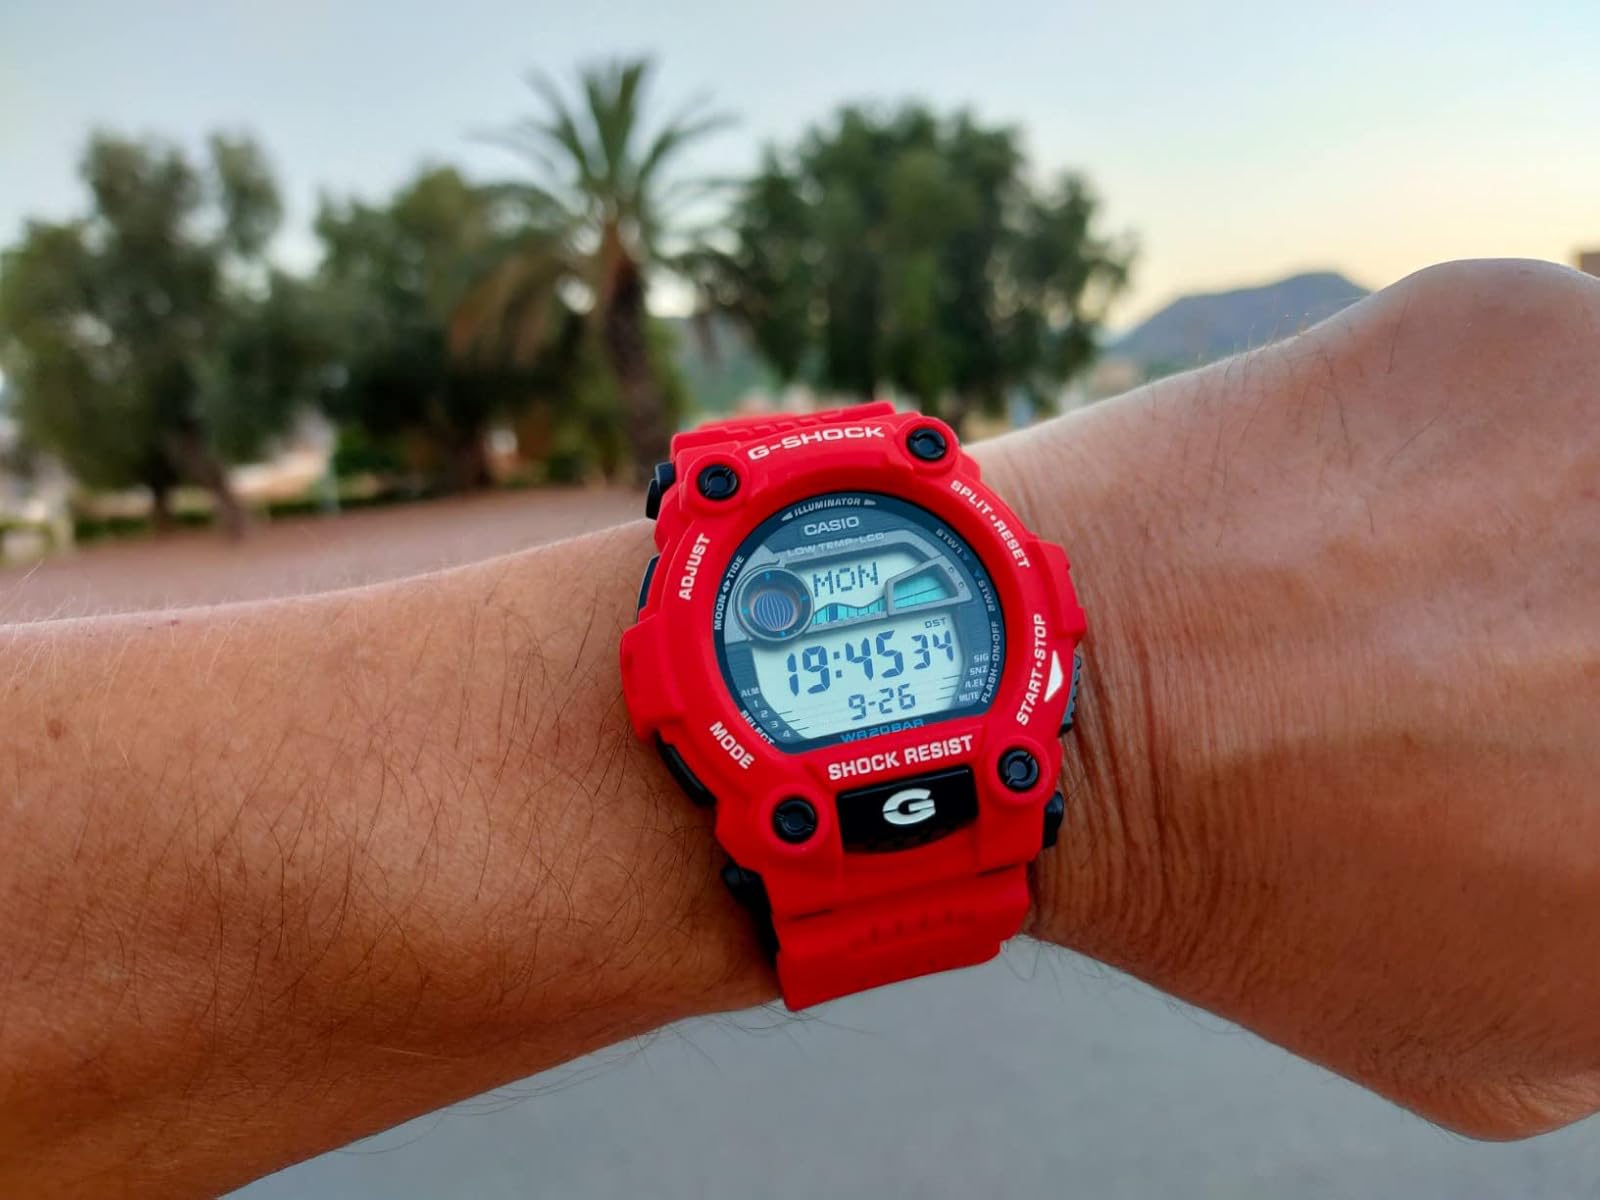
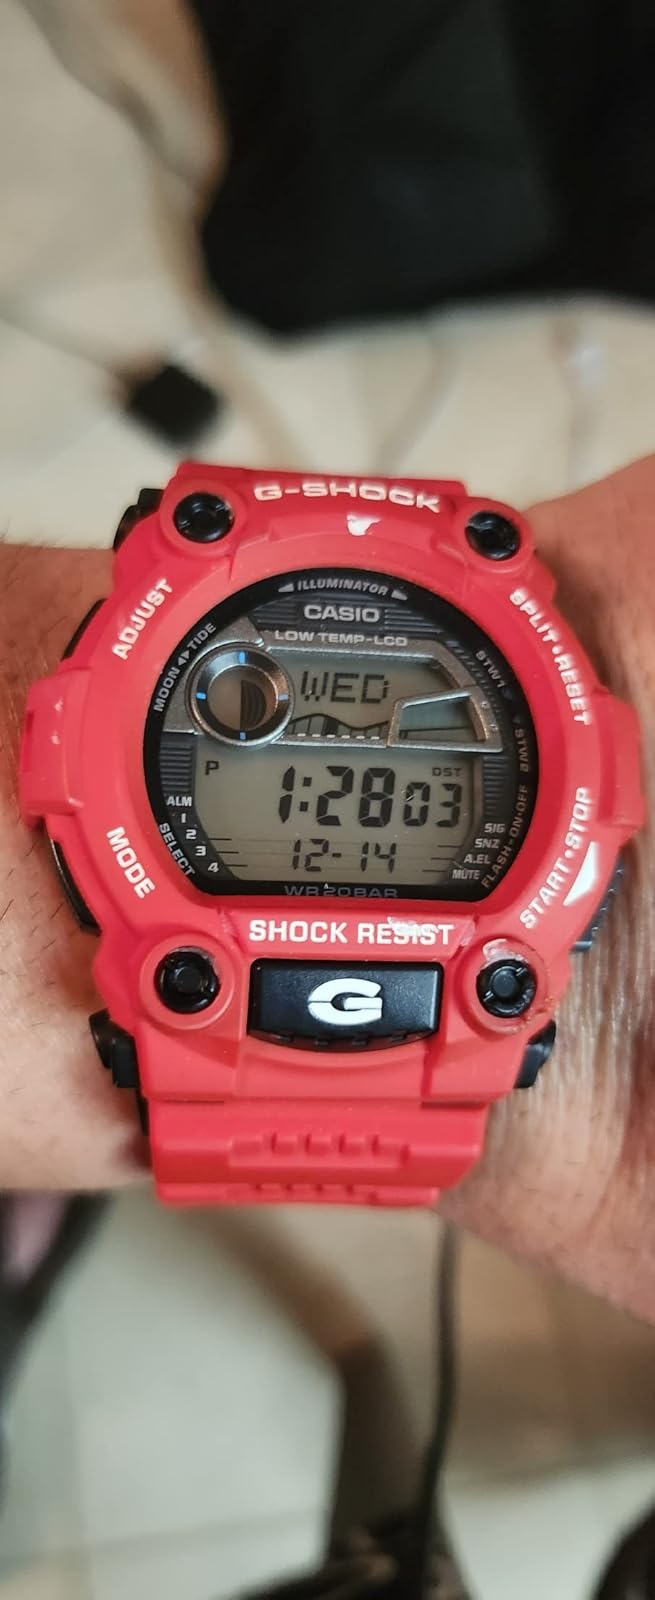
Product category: accessories_watch
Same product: yes